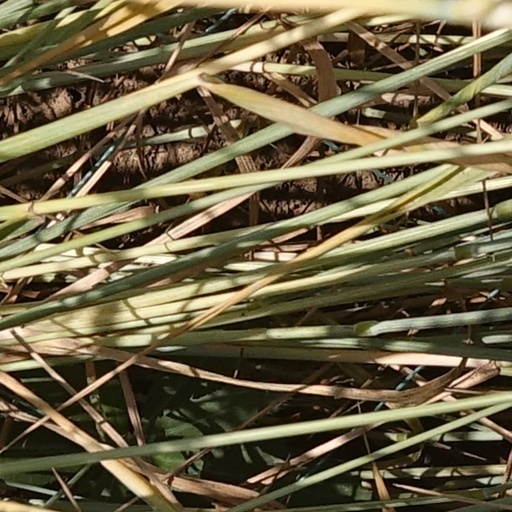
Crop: wheat